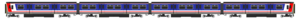
La Class 455 est une série de rame automotrices électriques de banlieue britannique conçue pour être utilisées dans le sud de l'Angleterre en desservant les arrêts variés à un rythme correct sans grande vitesse de pointe. Pour remplacer les unités obsolètes, un total de 137 exemplaires et 505 caisses construites par British Rail Engineering Limited au début des années 1980 a été produit.